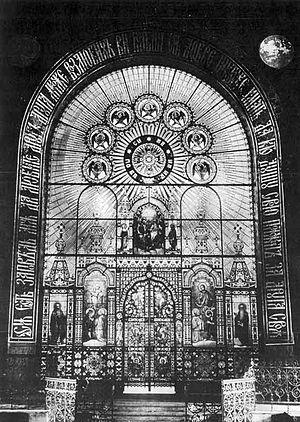
L'église Saint-Julien est une église orthodoxe de Tsarskoïe Selo à côté de Saint-Pétersbourg qui fut autrefois l'église du régiment des cuirassiers de la garde. Elle se trouve 7 boulevard des cadets et dépend aujourd'hui de la paroisse de la collégiale de l'Ascension et de l'éparchie de Saint-Pétersbourg.